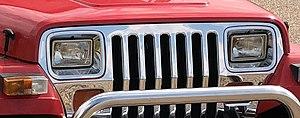
Calandre de la Jeep Wrangler YJ (modèle de 89)
La Wrangler, également connue sous les appellations YJ, TJ, JK, JL et J8 pour sa version militaire, est une automobile tout-terrain à quatre roues motrices, produite par le constructeur automobile américain Jeep.